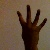
The image shows a hand gesture representing the number 4 in Indian Sign Language.